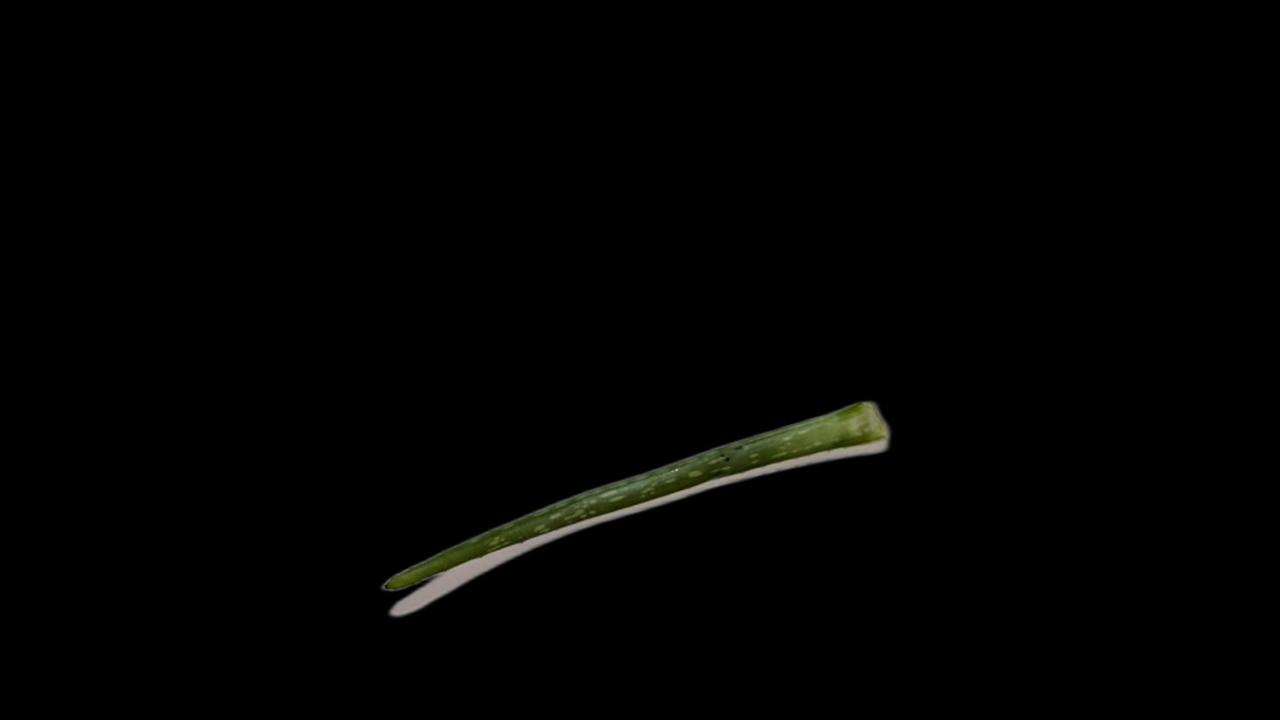
Plant: Aloe Vera